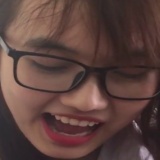
diễn viên Hảo Henry